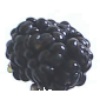
Label: mulberry